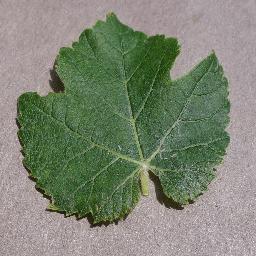
Label: Grape___healthy